Photocatalyst activity indicator ink

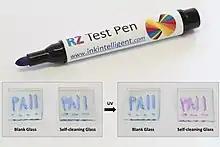
A commercial paii ink sold in a felt tip pen. It can be easily applied on a construction material (e.g. glass) to reveal the presence of a photocatalytic coating: in this case by changing its colour from blue to pink

A photocatalyst activity indicator ink quickly and easily identifies the presence of an underlying heterogeneous photocatalyst and provides a measure of its activity. A heterogeneous photocatalyst is a material that uses absorbed light energy (usually UV) to drive desired reactions that would not otherwise proceed under ambient conditions. Commercial photocatalytic products, which include: architectural glass, ceramic tiles, roof tiles, cement, paint, and fabrics are marketed on their ability to clean their own surfaces (i.e. are self-cleaning) and the ambient air. Paiis address the industry need for a rapid, simple, inexpensive method to demonstrate and assess the activities of the usually thin, invisible to the eye, photocatalytic coatings present on self-cleaning products. A paii, coated onto the surface of a photocatalyst material under test, works via a photoreductive mechanism, in which light absorbed by the photocatalyst drives the reduction of the dye in the paii, thereby producing a striking color change, which can be measured through the use of a simple mobile phone camera + app, "in lieu" of any sophisticated analytical equipment. Uses of paiis include: (i) laboratory, factory and on-site commercial photocatalyst product quality control (ii) marketing, for the rapid and striking demonstration of the efficacy of the usually invisible and otherwise slow-acting photocatalyst coating, (iii) counterfeit detection and (iv) evaluating new photocatalytic materials. The development and applications for such paiis have been reviewed in detail.